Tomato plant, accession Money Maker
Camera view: horizontal (90 deg, fisheye); turntable rotation: 210 degrees
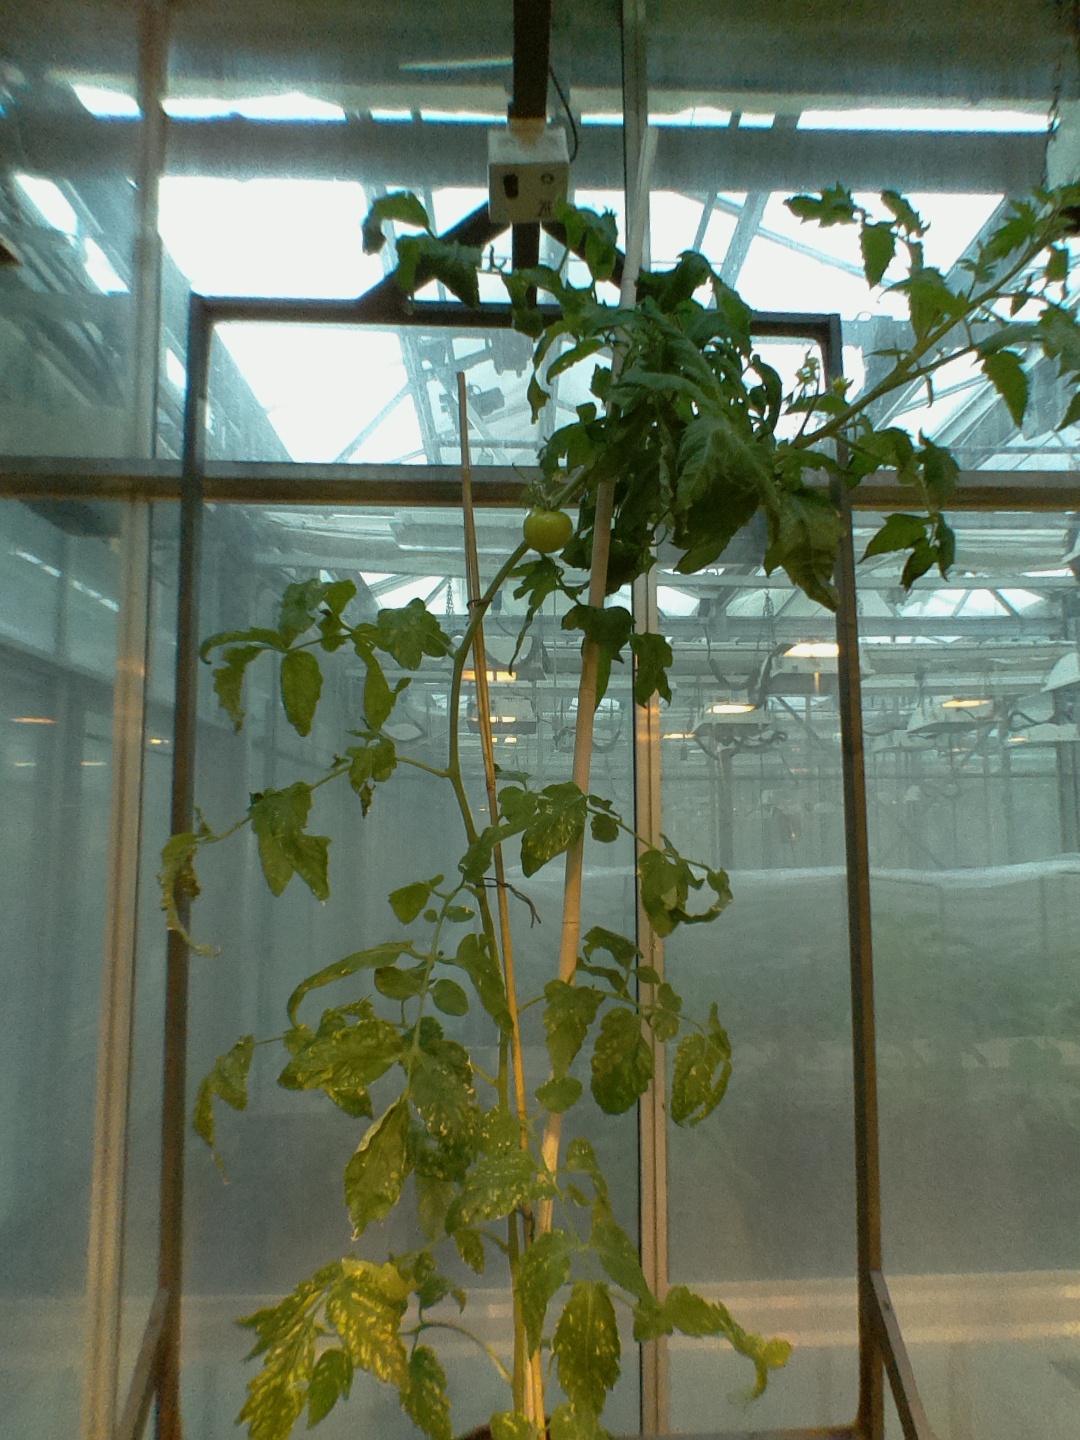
BBCH growth stage 73: 30%-40% of final fruit size